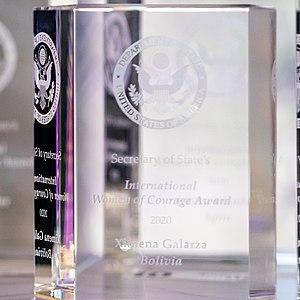
Ximena Galarza, née le 14 janvier 1972, est depuis 25 ans, une journaliste bolivienne. Elle exerce en tant que présentatrice de télévision et rédactrice en chef sur certaines des chaînes d'information les plus importantes de son pays, notamment Red Uno, Cadena A et TVU.